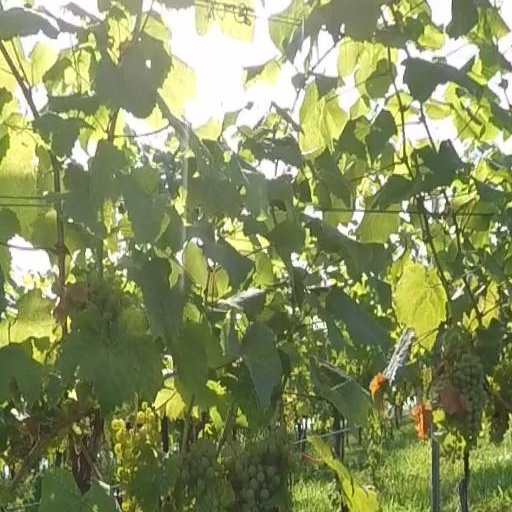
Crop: grape